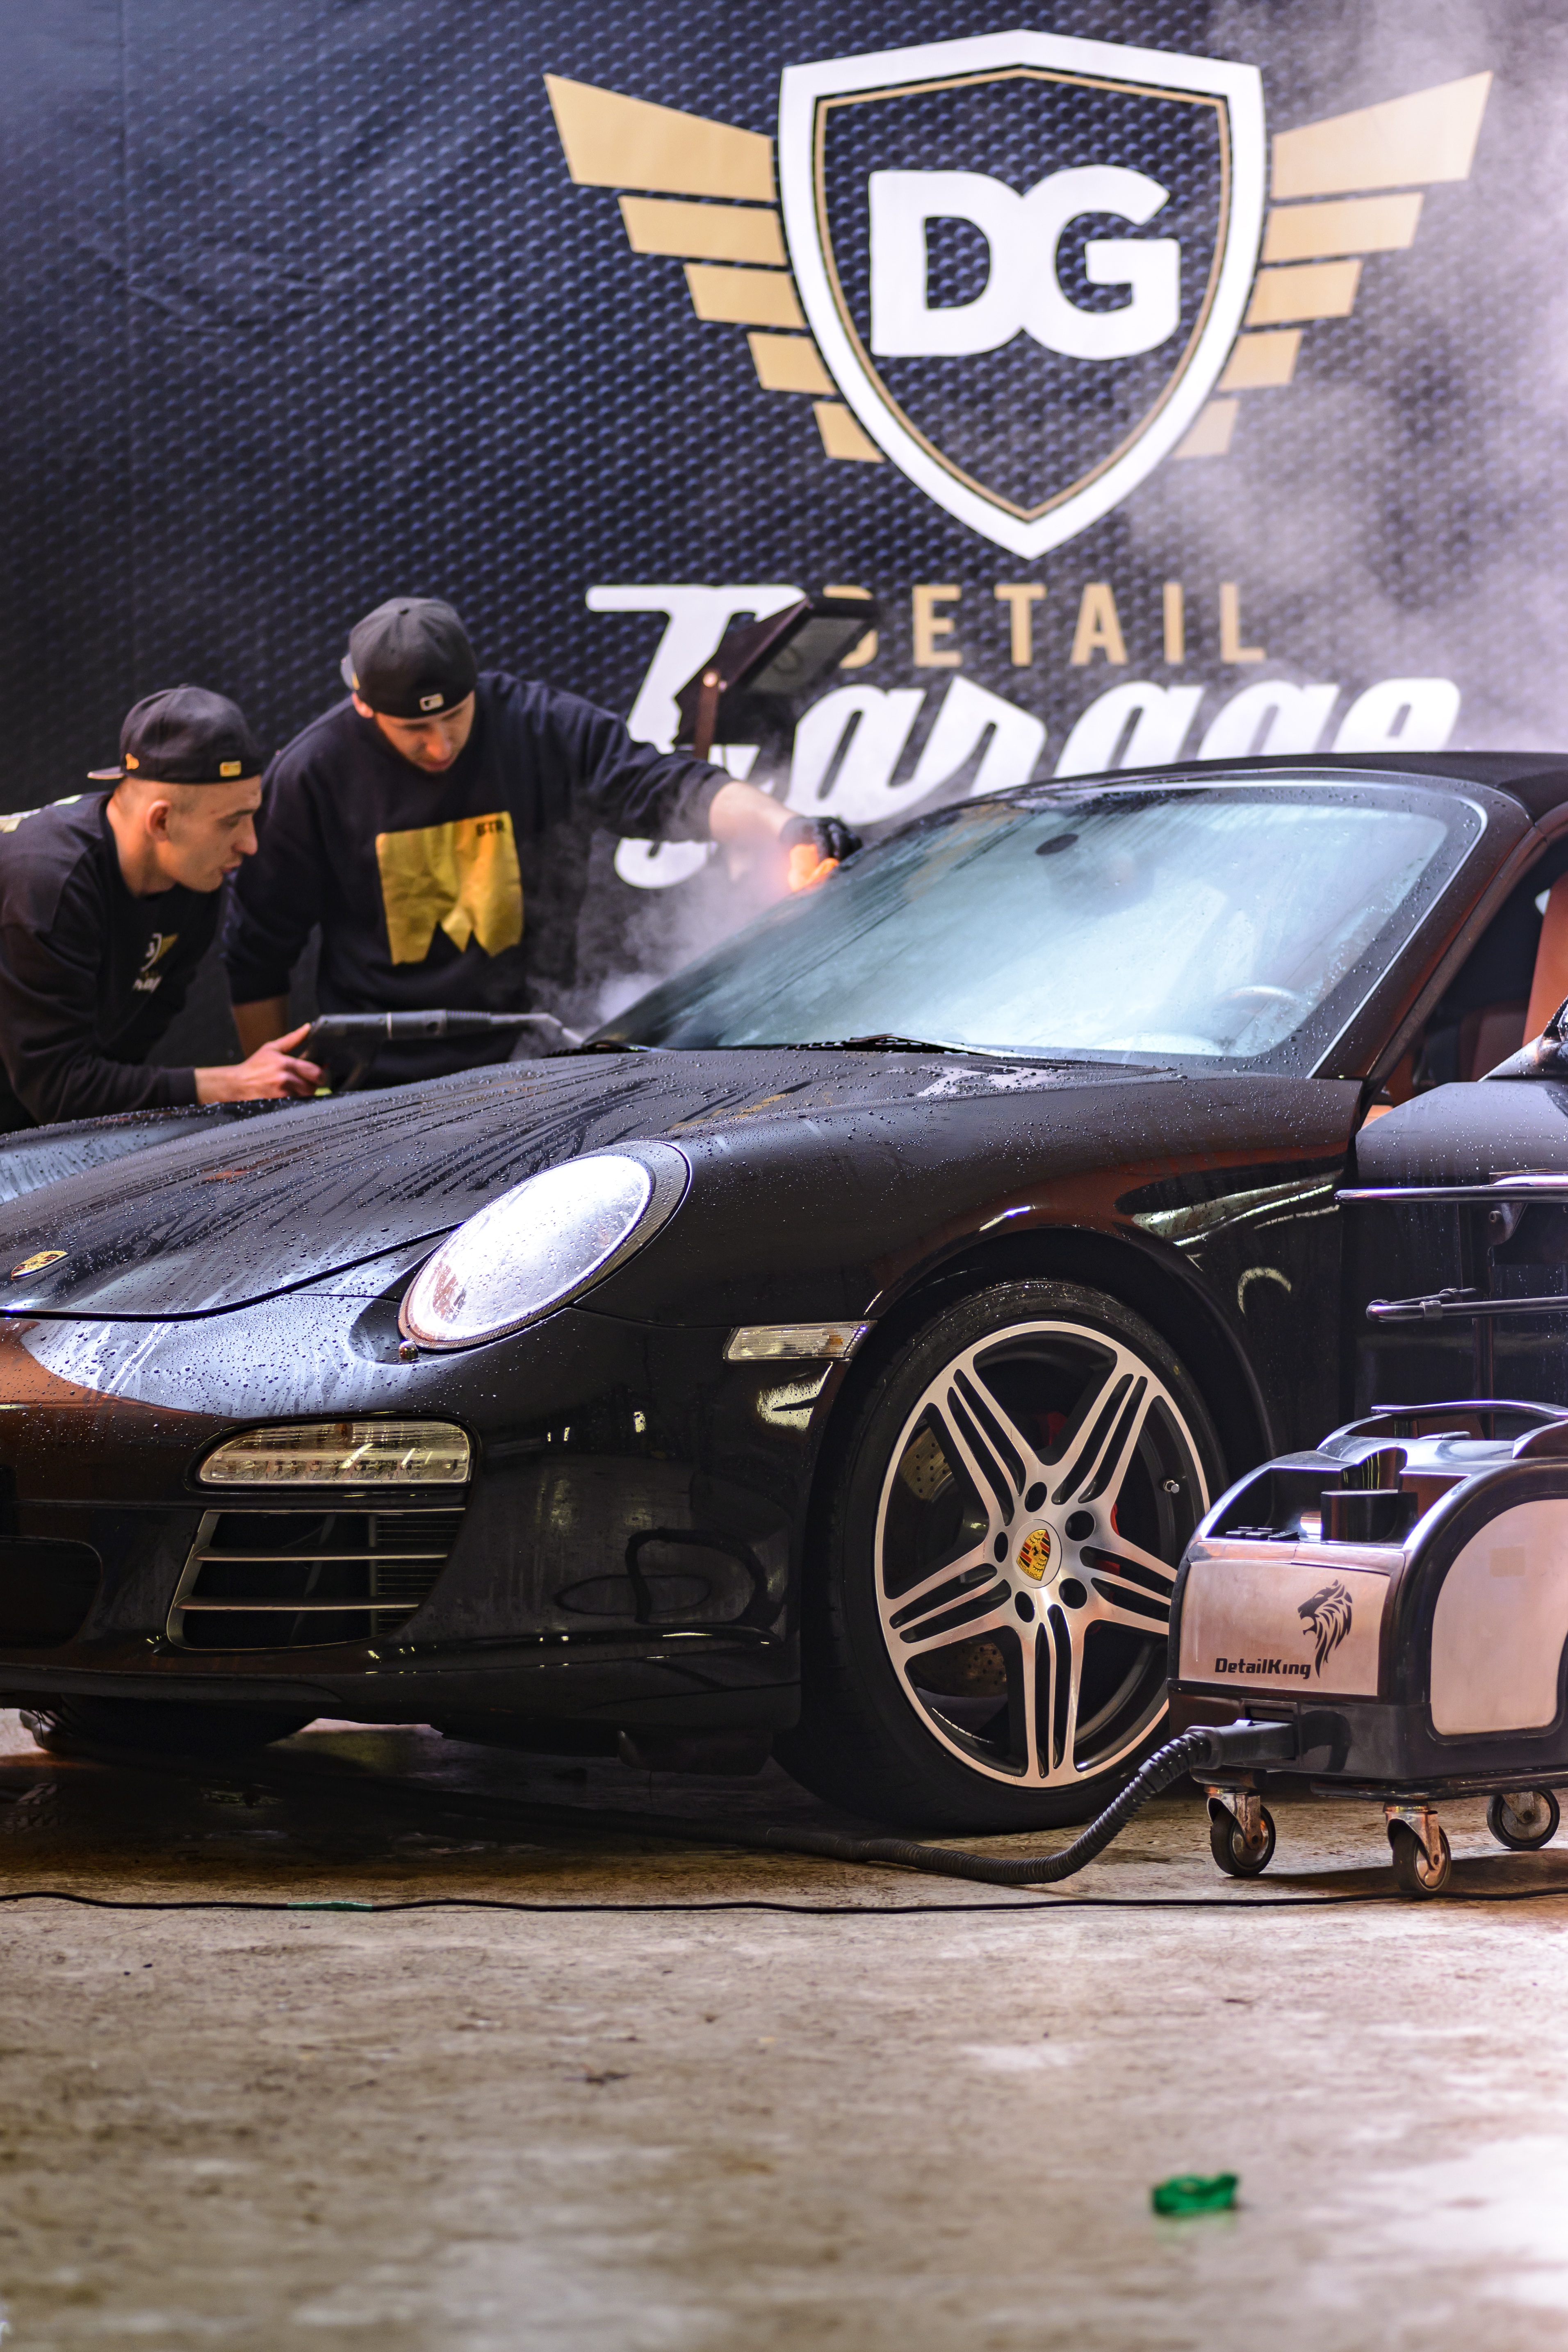
hand, man, water, person, people, car, wheel, automobile, steam, glass, driving, smoke, high, vehicle, shine, washing, clean, wash, auto, care, garage, wipe, cleaner, sports car, bumper, supercar, worker, spa, cleaning, manual, porsche, job, service, polish, pressure, washer, auto show, land vehicle, automobile make, automotive exterior, automotive design, luxury vehicle, microfiber, cleansing, pressure washing